Euphorbia geroldii

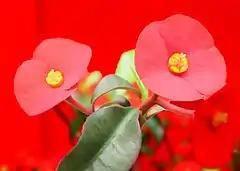
Gerold's Spurge -- Euphorbia geroldii

Euphorbia geroldii commonly called Gerold's Spurge or Thornless Crown of Thorns a species of plant in the family Euphorbiaceae.